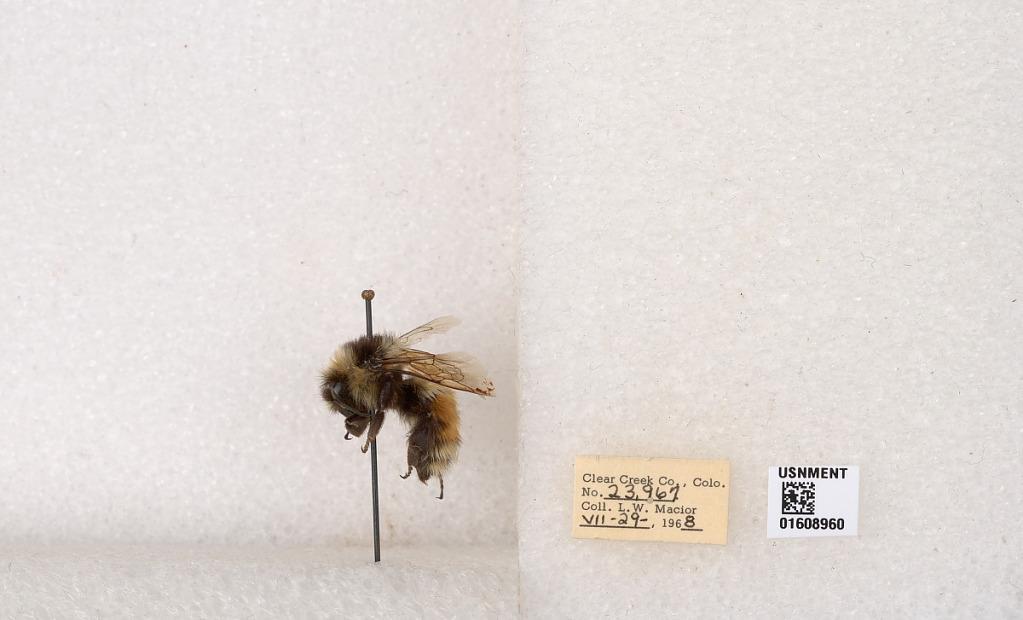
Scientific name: Bombus (Pyrobombus) sylvicola Kirby
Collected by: L. Macior
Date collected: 1968-7-29
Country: United States
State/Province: Colorado
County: Clear Creek
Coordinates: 39.6891, -105.644